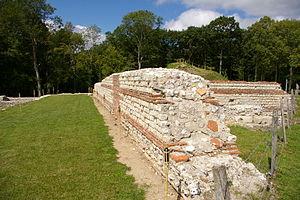
Murs du Grand Temple
La Bresle est un fleuve côtier du Nord-Ouest de la France se jetant dans la Manche au Tréport sur la Côte d’Albâtre, au terme d’un cours, long de 68 à 72 km selon les sources, qui lui fait traverser les départements de l’Oise, de la Somme et de la Seine-Maritime. Longtemps, elle servit de frontière naturelle entre des entités politiques puissantes et antagonistes. Ce rôle stratégique, la présence de puissants comtes ou comtesses d’Eu, des membres de la Maison d’Orléans, ont contribué à léguer un riche patrimoine, tout particulièrement dans la partie aval du fleuve.
Eu est une commune française située dans le département de la Seine-Maritime en région Normandie.